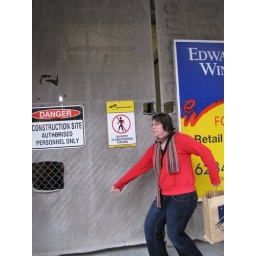
Unauthorised persons may be identified by a red line and funny stance.